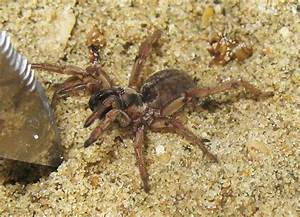
Label: ragno